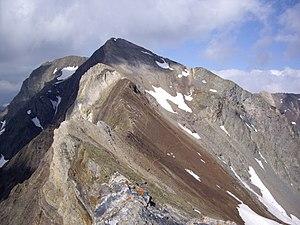
Le pic de Campbieil est un sommet des Pyrénées françaises culminant à une altitude de 3 173 mètres. Il se situe dans le massif du Néouvielle, inclus dans le parc national des Pyrénées dont il constitue le deuxième sommet par l'altitude.
Le massif du Néouvielle est un massif de montagnes de la chaîne des Pyrénées situé dans le département des Hautes-Pyrénées en région Occitanie, en France. Il mesure 25,5 km de long pour 17 km de large, et culmine au pic Long à 3 192 mètres. Géologiquement parlant, à cause de la nature plutonique de ses roches et de sa position centrale dans la chaîne, le massif du Néouvielle fait partie de la zone axiale des Pyrénées.
Cet article recense sous la forme d'un tableau les principaux sommets connus dont l’altitude est supérieure ou égale à 2 000 m situés dans le département des Hautes-Pyrénées par ordre alphabétique, avec leur altitude et leur localisation précise.